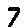
Label: 7